Jarrod Saltalamacchia

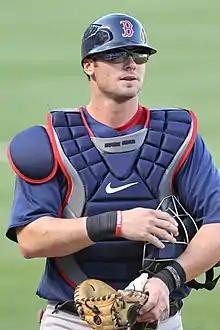
Saltalamacchia with the Red Sox in 2011

On July 31, 2010, the Rangers traded Saltalamacchia to the Boston Red Sox in exchange for prospects Román Méndez and Chris McGuinness, $350,000 in cash, and a player to be named later. After the trade was finalized, he was assigned to the Triple-A Pawtucket Red Sox as one of multiple potential replacements for the veteran Jason Varitek. When Kevin Cash was placed on the disabled list with a hamstring injury on August 11, Saltalamacchia was called up to start behind the plate, with regular catcher Víctor Martínez filling in for Cash at first base. His stint was short-lived, as Saltalamacchia was placed on the 15-day disabled list on August 19 after a sore leg turned out to be infected. He had only 13 at-bats after returning from the infection before going down with a torn ligament in his left thumb. The ligament required surgery and 4–6 weeks of recovery, and Saltalamacchia was shut down for the season on September 28, 2010. He appeared in only 10 games for the Red Sox that season, going 3-for-19 in the process, but manager Terry Francona said that he was "kind of excited about" the limited action that Saltalamacchia did see.